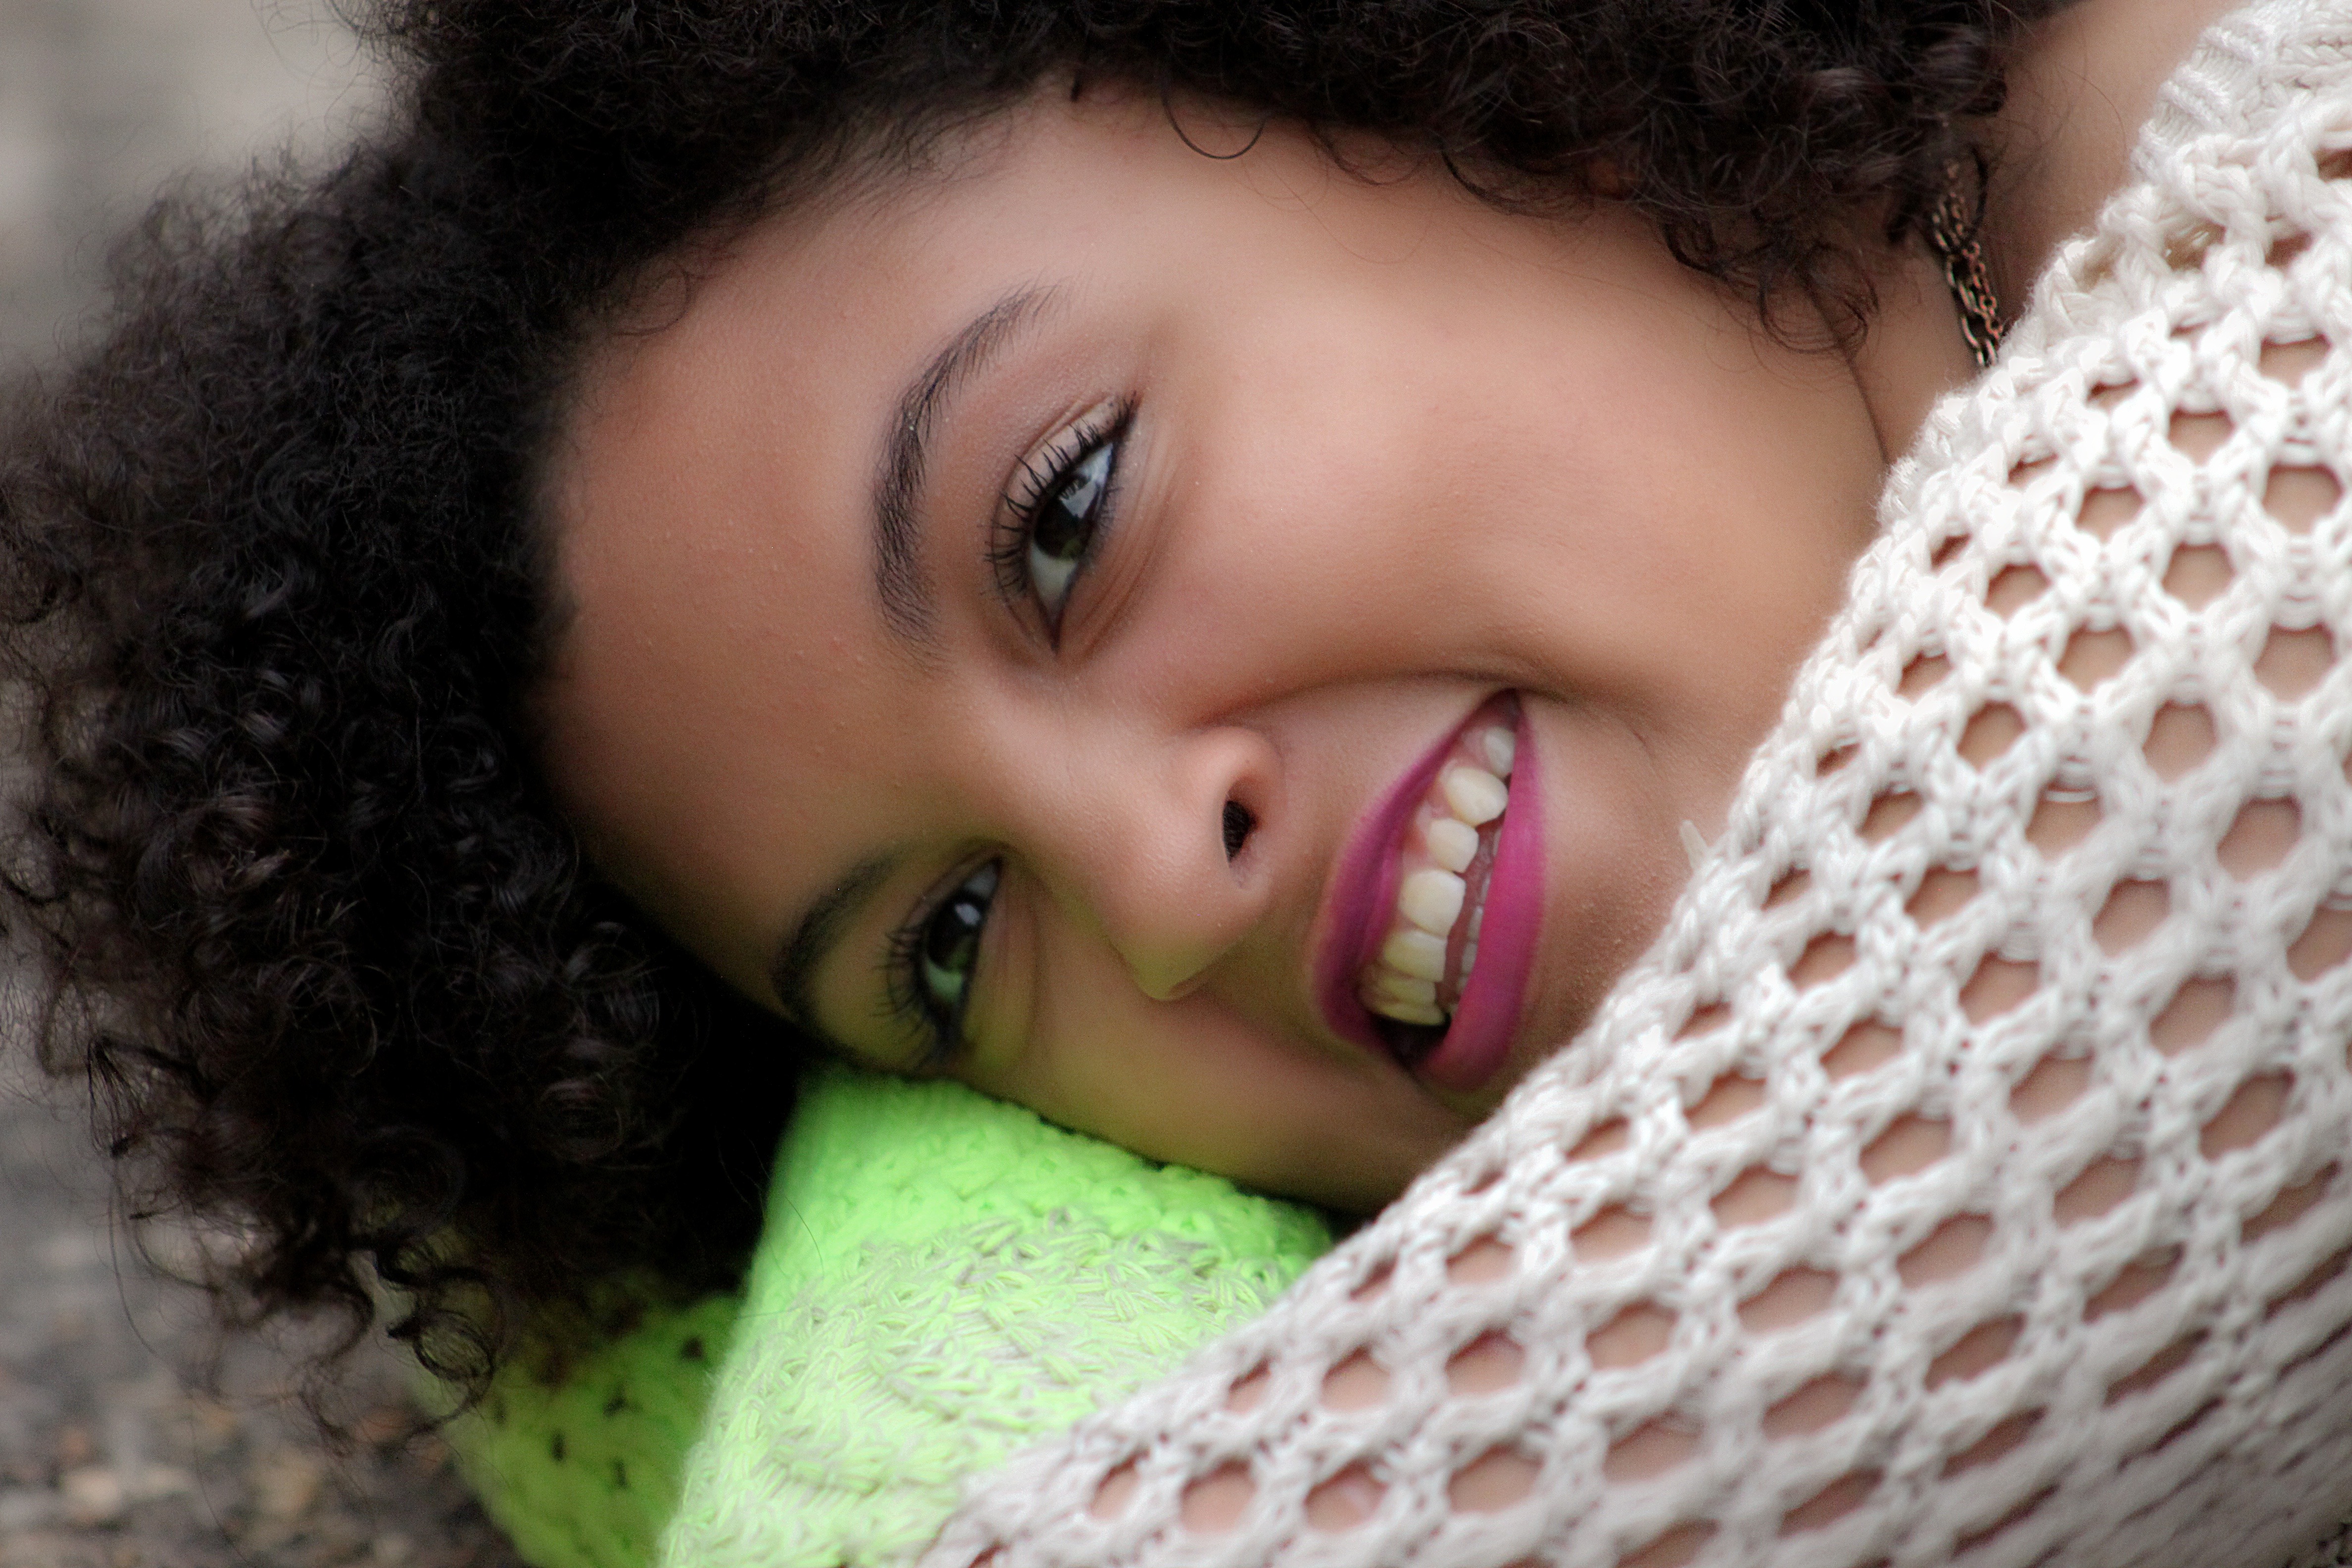
person, girl, woman, hair, photography, portrait, model, young, color, child, toy, lip, hairstyle, smile, mouth, close up, human body, face, doll, nose, happy, infant, toddler, eye, head, skin, beauty, pretty, organ, sweetness, interaction, photo shoot, portrait photography